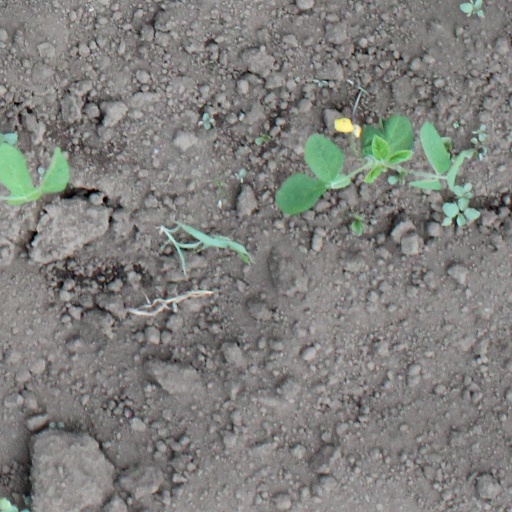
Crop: soybean